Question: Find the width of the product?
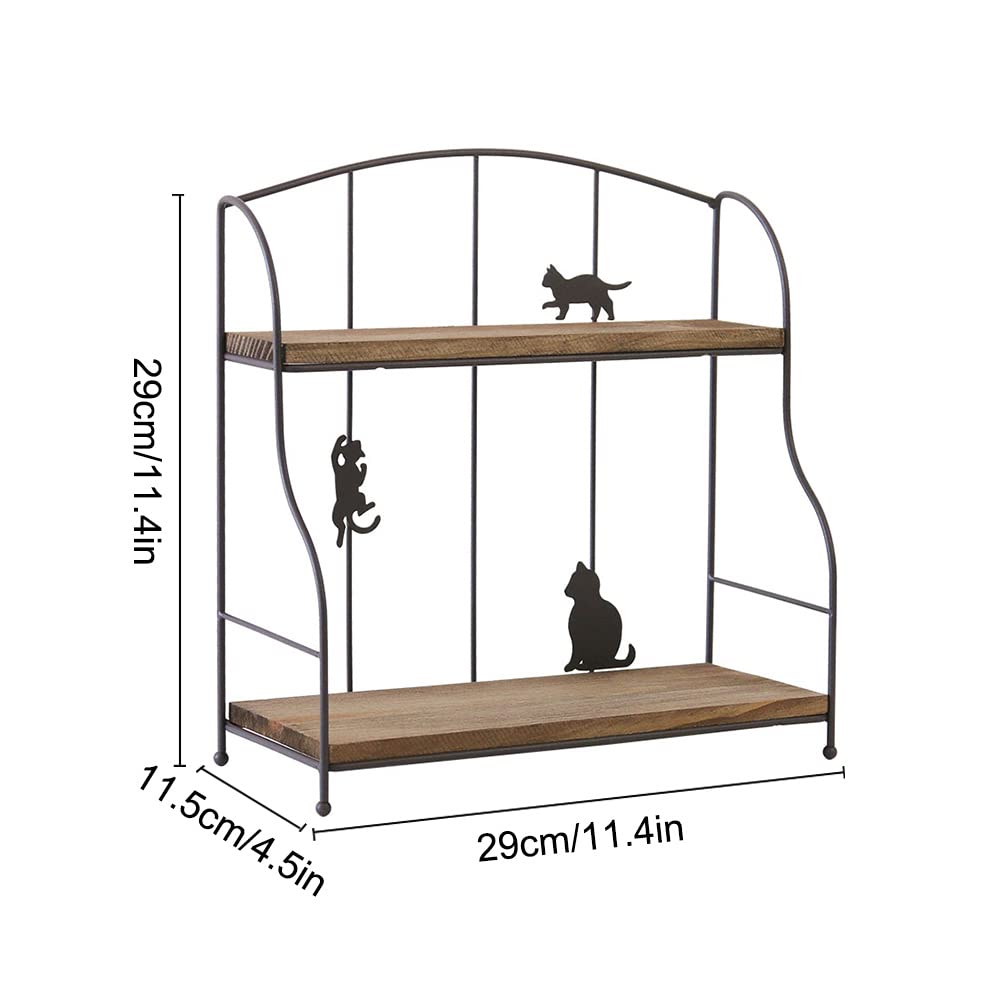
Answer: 29.0 centimetre